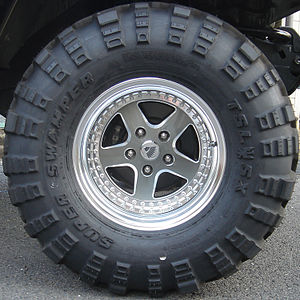
Dæk (hjul) / Galleri
Et dæk udgør den affjedrende yderste del af et hjul. Dæk er som oftest lavet af en gummiblanding, og er i princippet de tre sider af en ballon, hvor fælgen udgør den sidste side. Der findes dog også massive dæk, som ikke indeholder luft, ligesom dæk findes både slangeløse, som oftest på biler, samt med slange, som på cykler og knallerter.